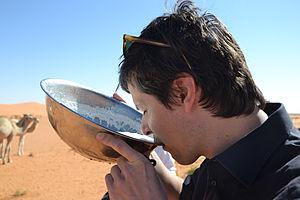
Le lait est un liquide biologique comestible généralement de couleur blanchâtre produit par les glandes mammaires des mammifères femelles. Aliment complet équilibré, il est la seule source de nutriments pour les jeunes mammifères au tout début de leur vie avant qu'ils puissent digérer d'autres types d'aliments. Le lait en début de lactation, de couleur jaunâtre, présente une composition différente et est appelé colostrum. Il porte les anticorps de la mère, réduisant ainsi le risque de nombreuses maladies chez le nouveau-né, et contient tous les nutriments indispensables.